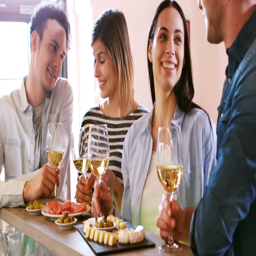
friends interacting while having a glass of wine at counter in restaurant